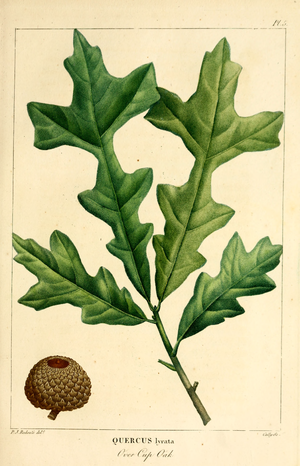
Quercus lyrata - Chêne à gland renfermé